Elizabeth K. Worley

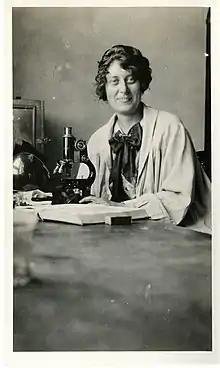
Elizabeth Tucker Kinney at a microscope, from the Smithsonian Institution

Elizabeth Tucker Kinney Worley (January 5, 1904 – May 5, 2004), was an American zoologist and microbiologist.